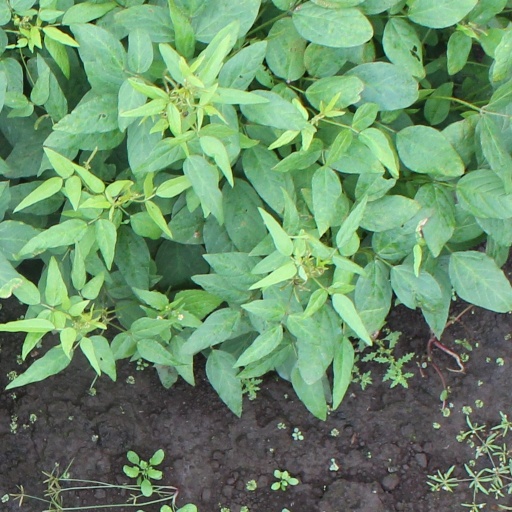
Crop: soybean